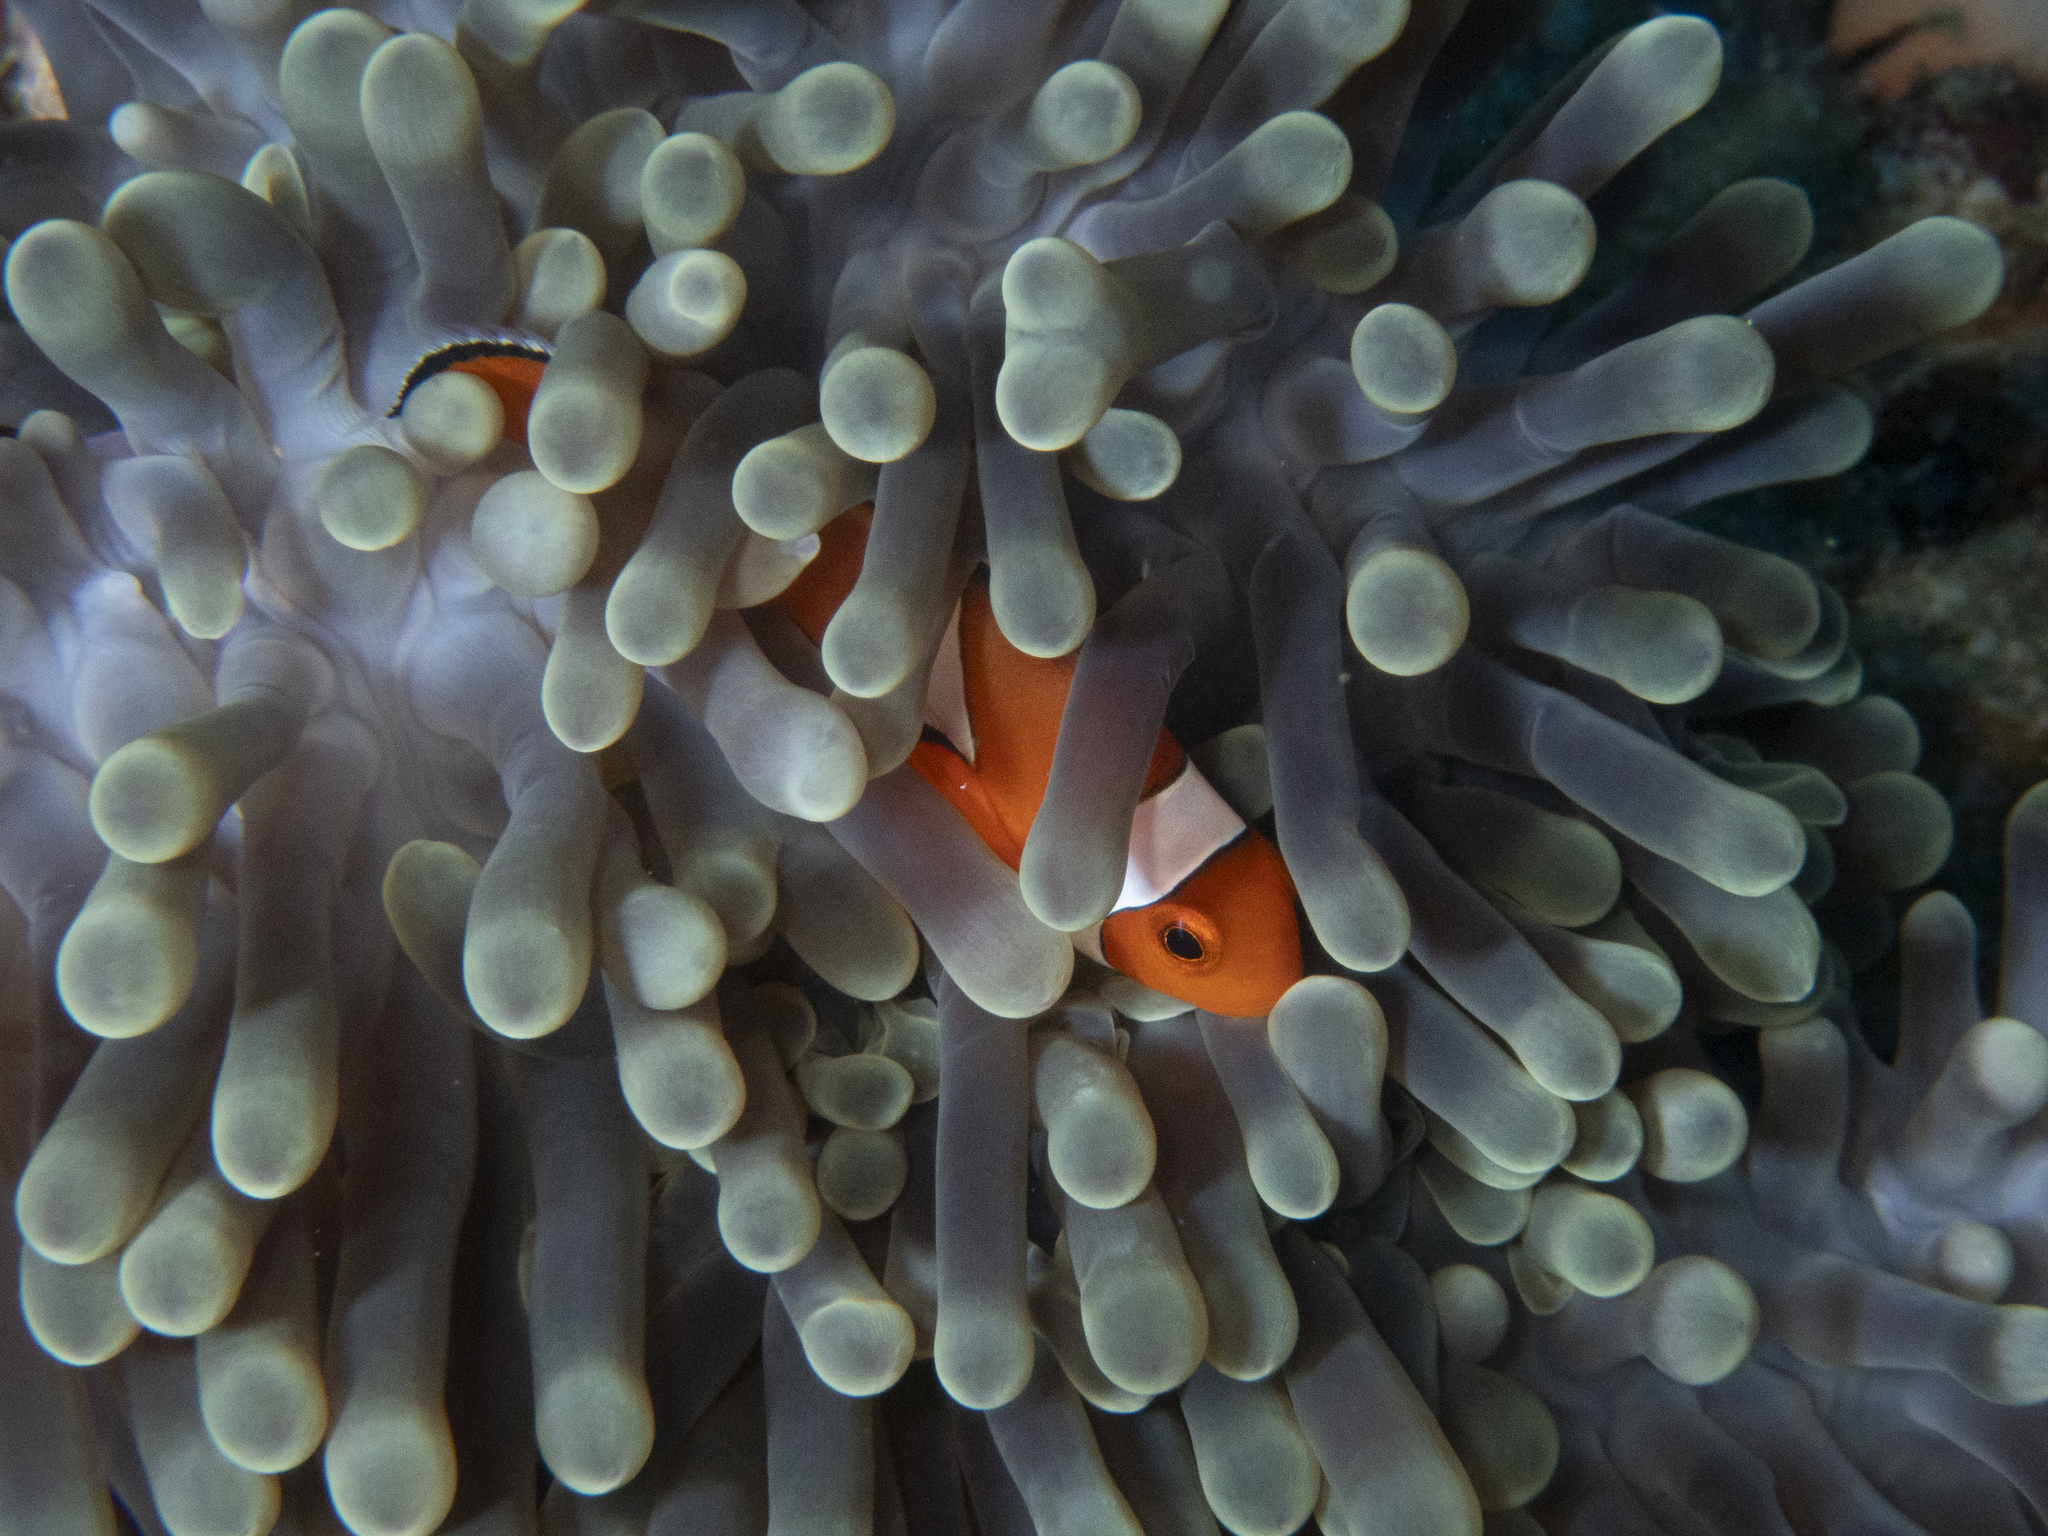
Amphiprion ocellaris (Ocellaris Anemonefish)